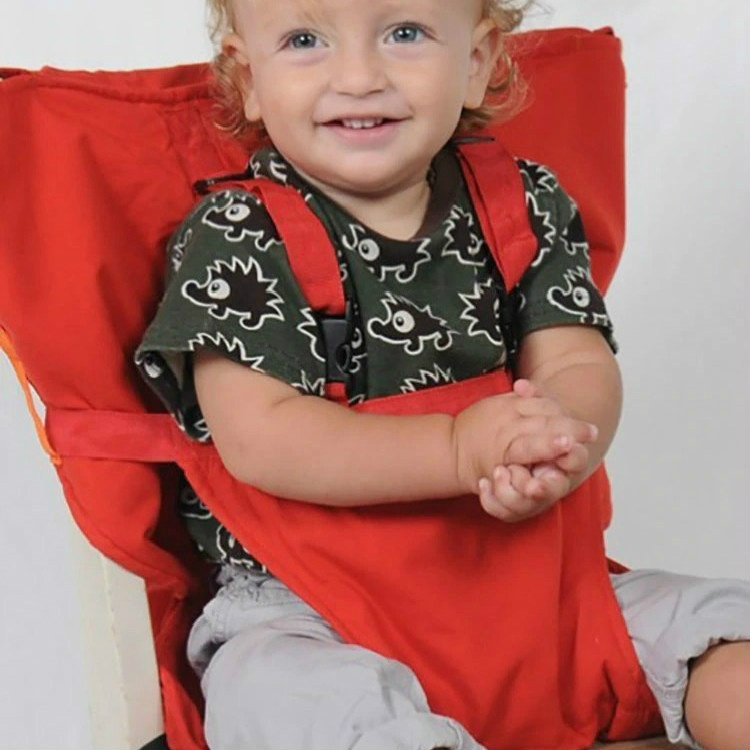
Baby Portable Seat Kids Chair Travel Foldable Washable Infant Dining Seat Cover Safety Belt
Type:Booster Seats Feature:Portable Infant Seat Carrier Size:53*46cm Maximum load bearing:30KG Multi-function:Baby Safety Belt 1.Turn standard chair into a highchair, Suitable for different types of chair, Safe and secure (extra safety shoulder straps), 2.Can be folded into a self contained travel pouch, Compact and lightweight, Easy and quick to use, Machine Washable, 3.Perfect for travelling, visiting friends/ family, dining out. 4.Recommended age: 6 - 30 months 5.Max Load: about 16 kg 6.Package Weight: 0.3kg (0.66lb.) Specification: Package Weight One Package Weight 0.30kgs / 0.67lb One Package Size 8cm * 5cm * 5cm / 3.15inch * 1.97inch * 1.97inch Qty per Carton 98 Carton Weight 30.00kgs / 66.14lb Carton Size 37cm * 23cm * 23cm / 14.57inch * 9.06inch * 9.06inch Loading Container 20GP: 1362 cartons * 98 pcs = 133476 pcs 40HQ: 3162 cartons * 98 pcs = 309876 pcs
Brand: Fastechz
Category: Furniture > Baby & Toddler Furniture > High Chairs & Booster Seats > Booster Feeding Seats